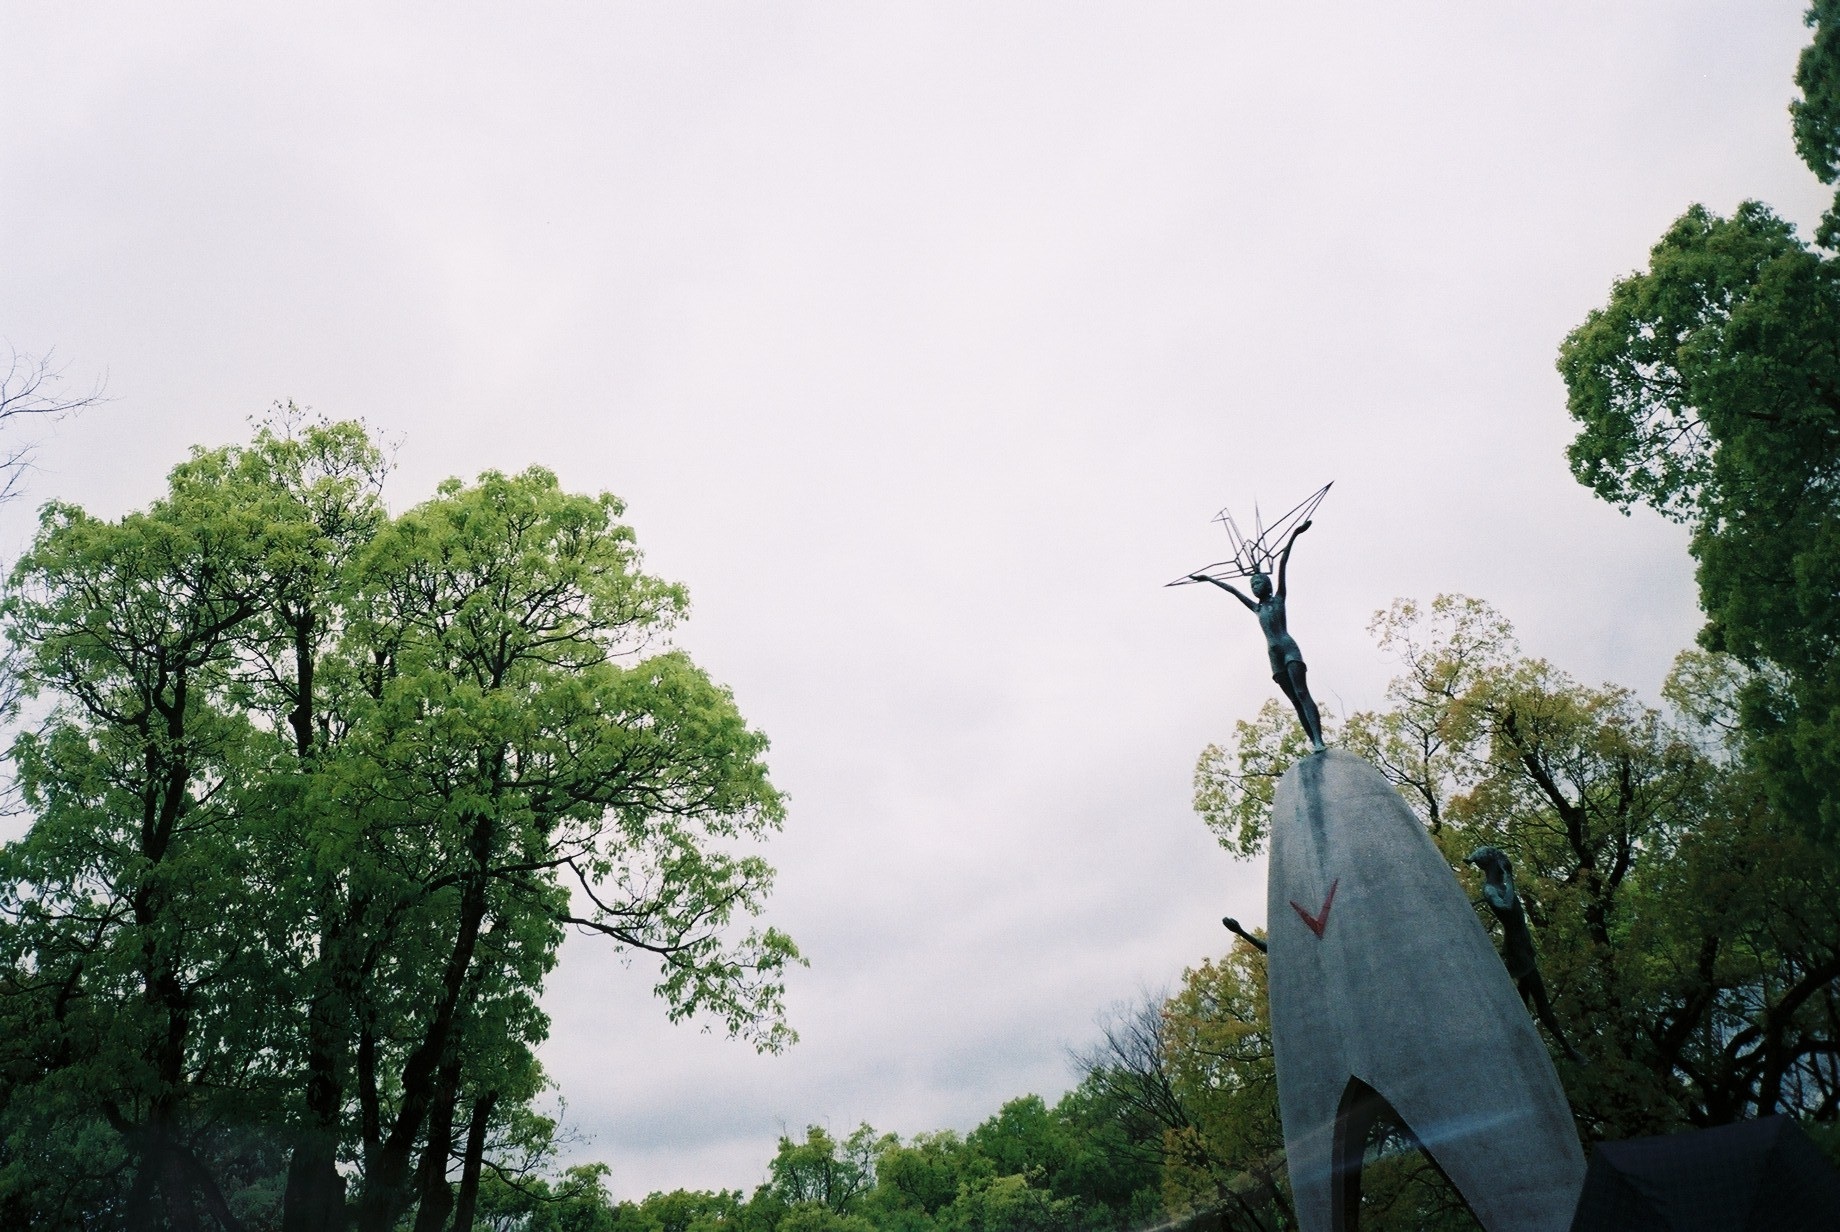
tree, nature, forest, branch, plant, sky, sunlight, leaf, flower, green, botany, rural area, atmospheric phenomenon, woody plant